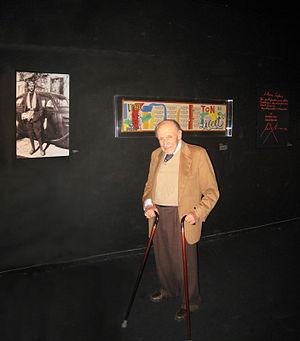
Georges-Emmanuel Clancier lors de l'inauguration de l'exposition consacrée au poète et éditeur Pierre Seghers, Paris 2011
Georges-Emmanuel Clancier est un écrivain et poète français, né le 3 mai 1914 à Limoges et mort le 4 juillet 2018 à Paris.